Glischrochilus

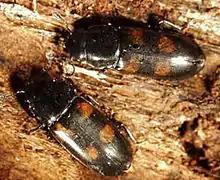
European bark beetle predators, "Glischrochilus quadripunctatus", are predators of the larvae of wood-boring insects, particularly bark beetles.

"Glischrochilus" beetles from the subgenus "Librodor", consisting the majority of species in the genus, feed on exuding sap from injured trees and decaying vegetable or fungal matter. They are also attracted to ripening fruits, as well as beer, vinegar, wine, fruit juice and fermenting beverages. They frequently drown as they feed, rendering these liquids unsuitable for consumption. They congregate in large numbers when such beverages are present, often ruining picnics and outdoor gatherings like barbecues, earning them their common names of 'picnic beetles', 'picnic bugs', or 'beer bugs'. Researchers who wish to attract the bugs use bait that contains beer, molasses, vinegar, pineapple and other ingredients.